Hurricane Stan

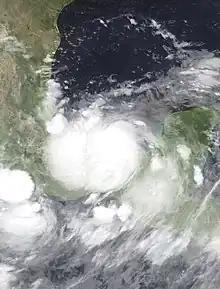
Stan at peak intensity while nearing landfall in Mexico

Hurricane Stan was a relatively weak but extremely deadly and catastrophic system that affected areas of Central America and Mexico in early October 2005, which became the deadliest tropical cyclone of the 2005 Atlantic hurricane season. Stan was the eighteenth named storm and eleventh hurricane of the 2005 season, having formed from a tropical wave on October 1 after it had moved into the western Caribbean. The depression slowly intensified, and reached tropical storm intensity the following day, before subsequently making its first landfall on the Yucatán Peninsula. While traversing the peninsula, the tropical storm weakened, but was able to re-intensify once it entered the Bay of Campeche. Under favorable conditions for tropical cyclogenesis, Stan attained hurricane strength on October 4, and later reached peak intensity with winds of and a minimum barometric pressure of . The hurricane maintained this intensity until landfall in the Mexican state of Veracruz later the same day. Once over the mountainous terrain of Mexico, however, Stan quickly weakened, and dissipated on October 5.